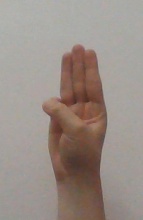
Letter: thaa